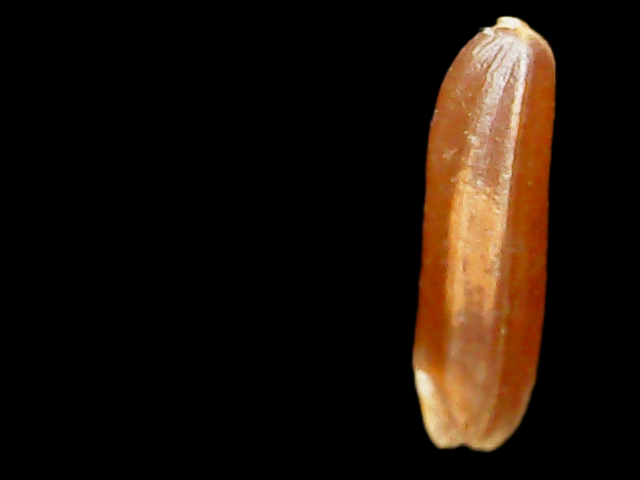
Rice variety: Binadhan20